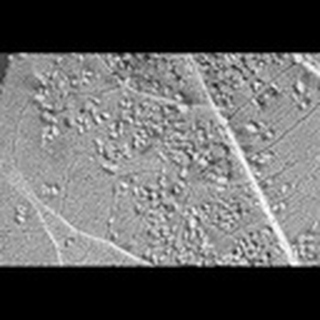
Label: cotton_aphids